2019 European Le Mans Series

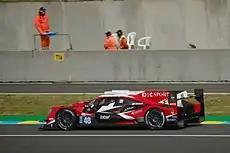
IDEC Sport No. 28 Oreca 07, winner of the 2019 European Le Mans Series in the LMP2 class

The 2019 European Le Mans Series was the sixteenth season of the Automobile Club de l'Ouest's (ACO) European Le Mans Series. The six-event season began at Circuit Paul Ricard on 14 April and finished at Algarve International Circuit on 27 October.